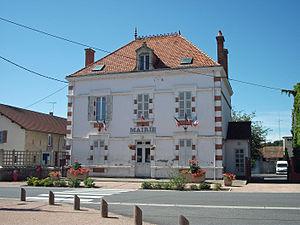
Mairie de Magnet [8874]
Magnet est une commune française située dans le département de l'Allier, en région Auvergne-Rhône-Alpes. Elle fait partie de l'aire urbaine de Vichy.